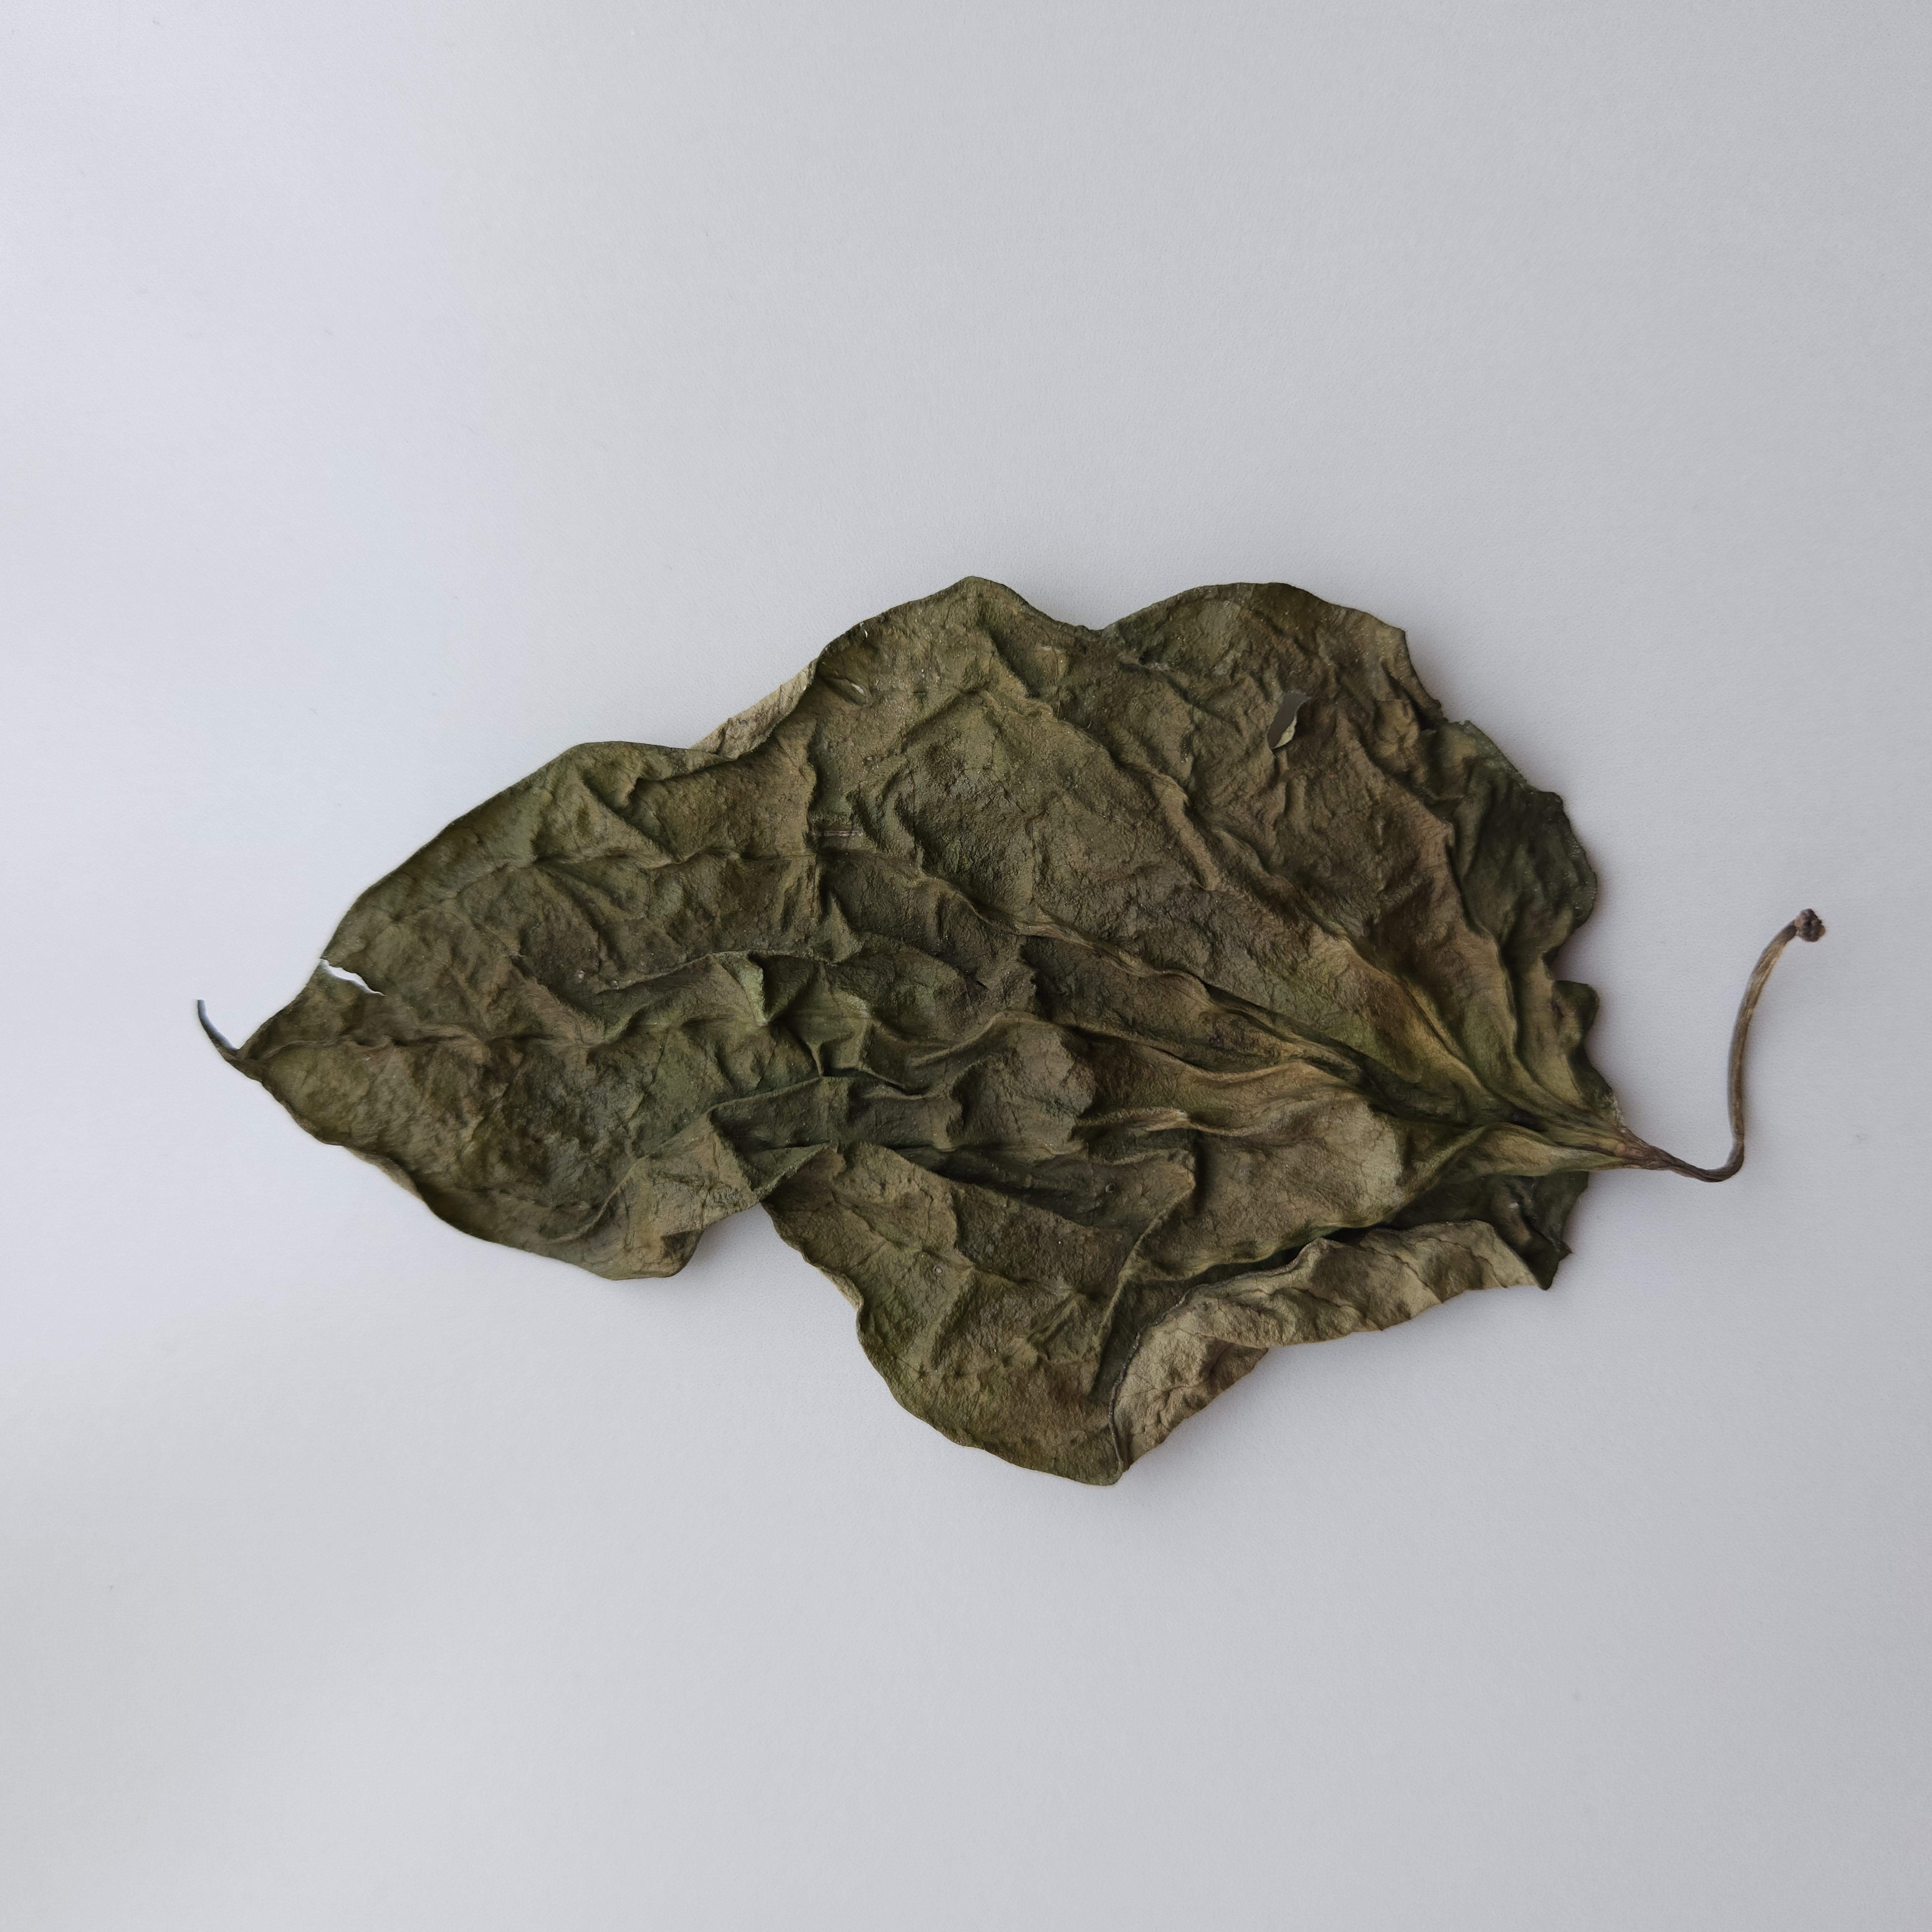
Label: Dried